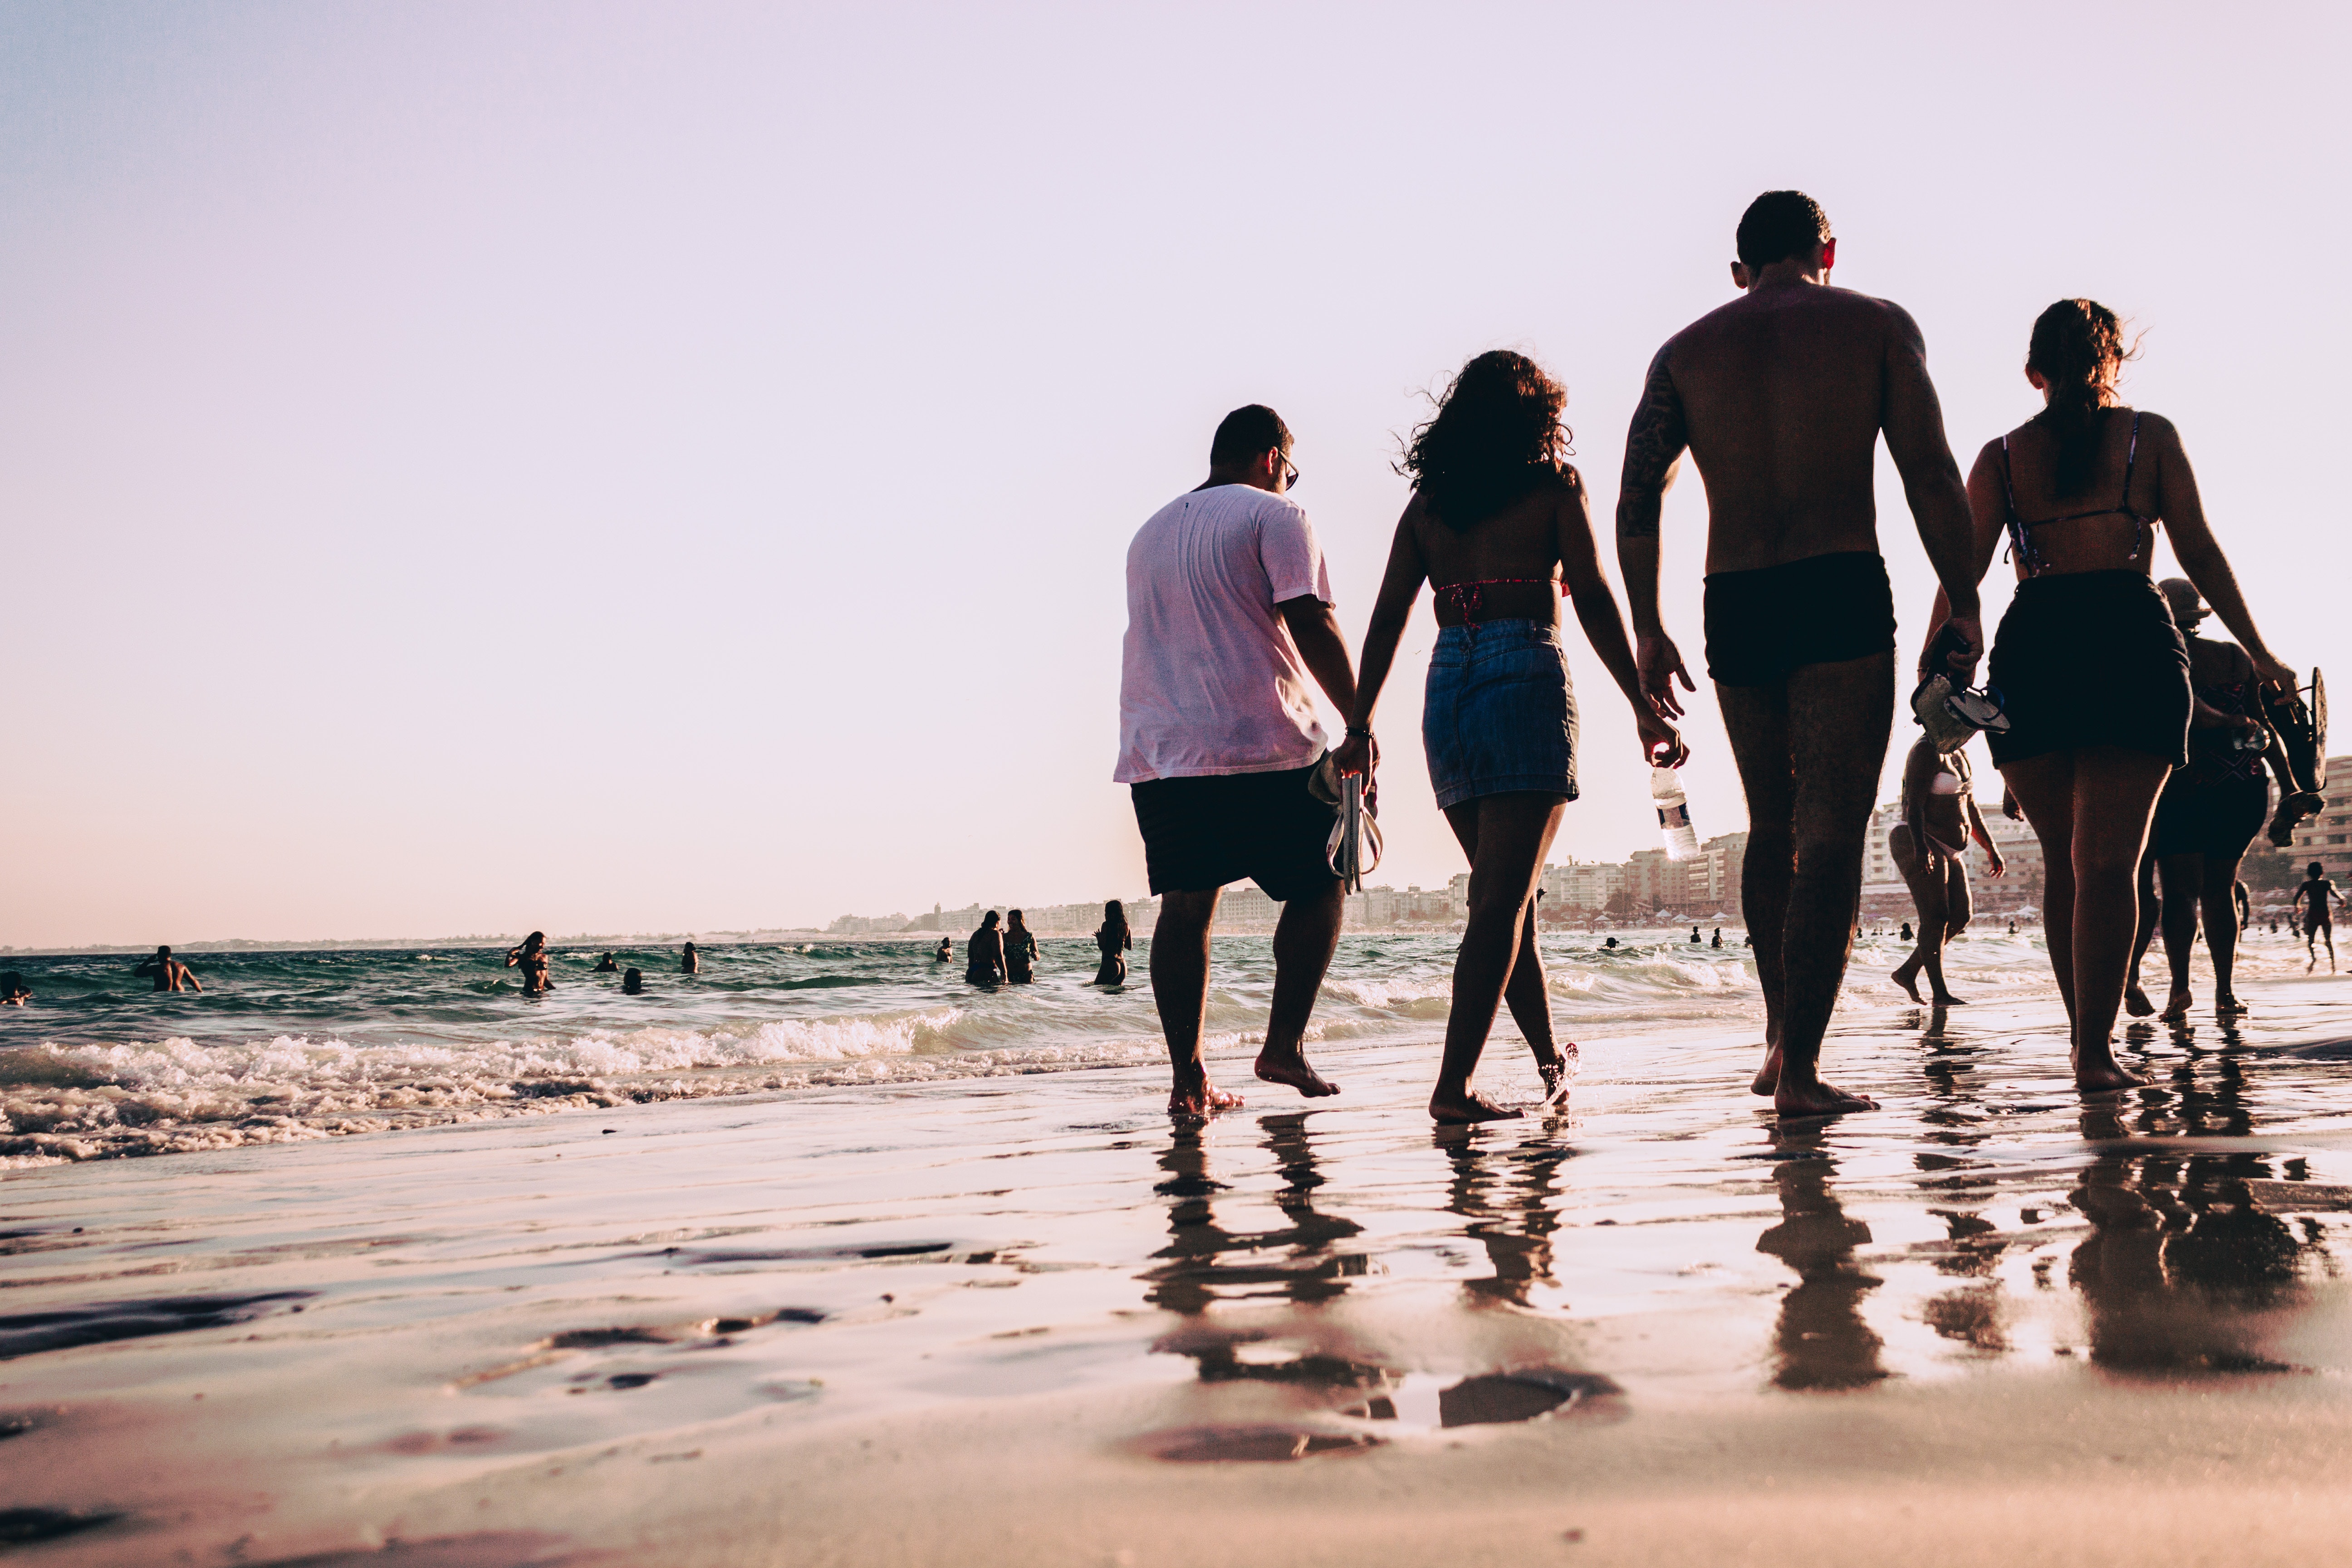
People on beach, People in nature, people, water, beach, fun, sea, friendship, sky, standing, ocean, human, reflection, vacation, shore, walking, coast, interaction, holding hands, happy, mudflat, photography, gesture, horizon, wave, leisure, tourism, tide, sand, evening